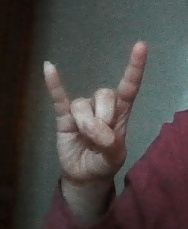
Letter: la